Sundari (Tamil TV series)

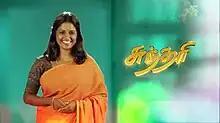

Sundari is a 2021 Indian Tamil-language dramatic series having two seasons. The first season of the series stars Gabriella Sellus in the title role along with Jishnu Menon and Shreegopika Neelanath. It premiered on Sun TV on 22 February 2021 and ended on 26 August 2023. After a 7-year leap, it continued the second season of the series starring Gabriella Sellus in the lead role along with Jishnu Menon, Krishna, and Lithanya Sivabalan. It Started airing from 28 August 2023 onwards and ended on 1 December 2024 and is replaced by Annam serial. It is available for worldwide streaming on Sun NXT.